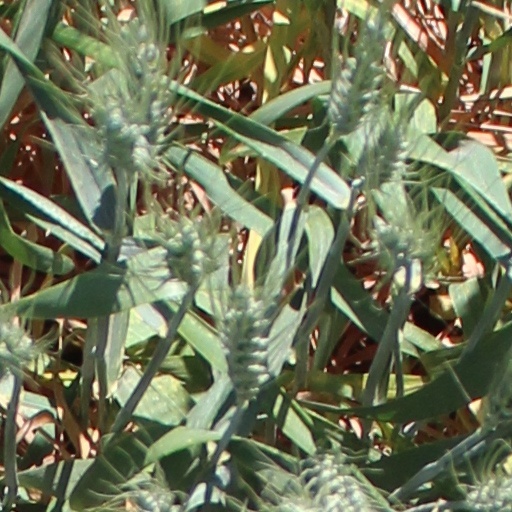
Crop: wheat